Soul Asylum

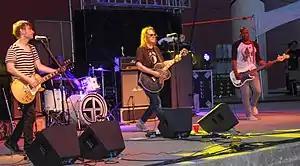
Soul Asylum performing in Rochester, Minnesota, 2016

Soul Asylum is an American rock band formed in 1981 in Minneapolis, Minnesota. Their 1993 hit "Runaway Train" won the Grammy Award for Best Rock Song.